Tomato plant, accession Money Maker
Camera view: bottom (45 deg); turntable rotation: 240 degrees
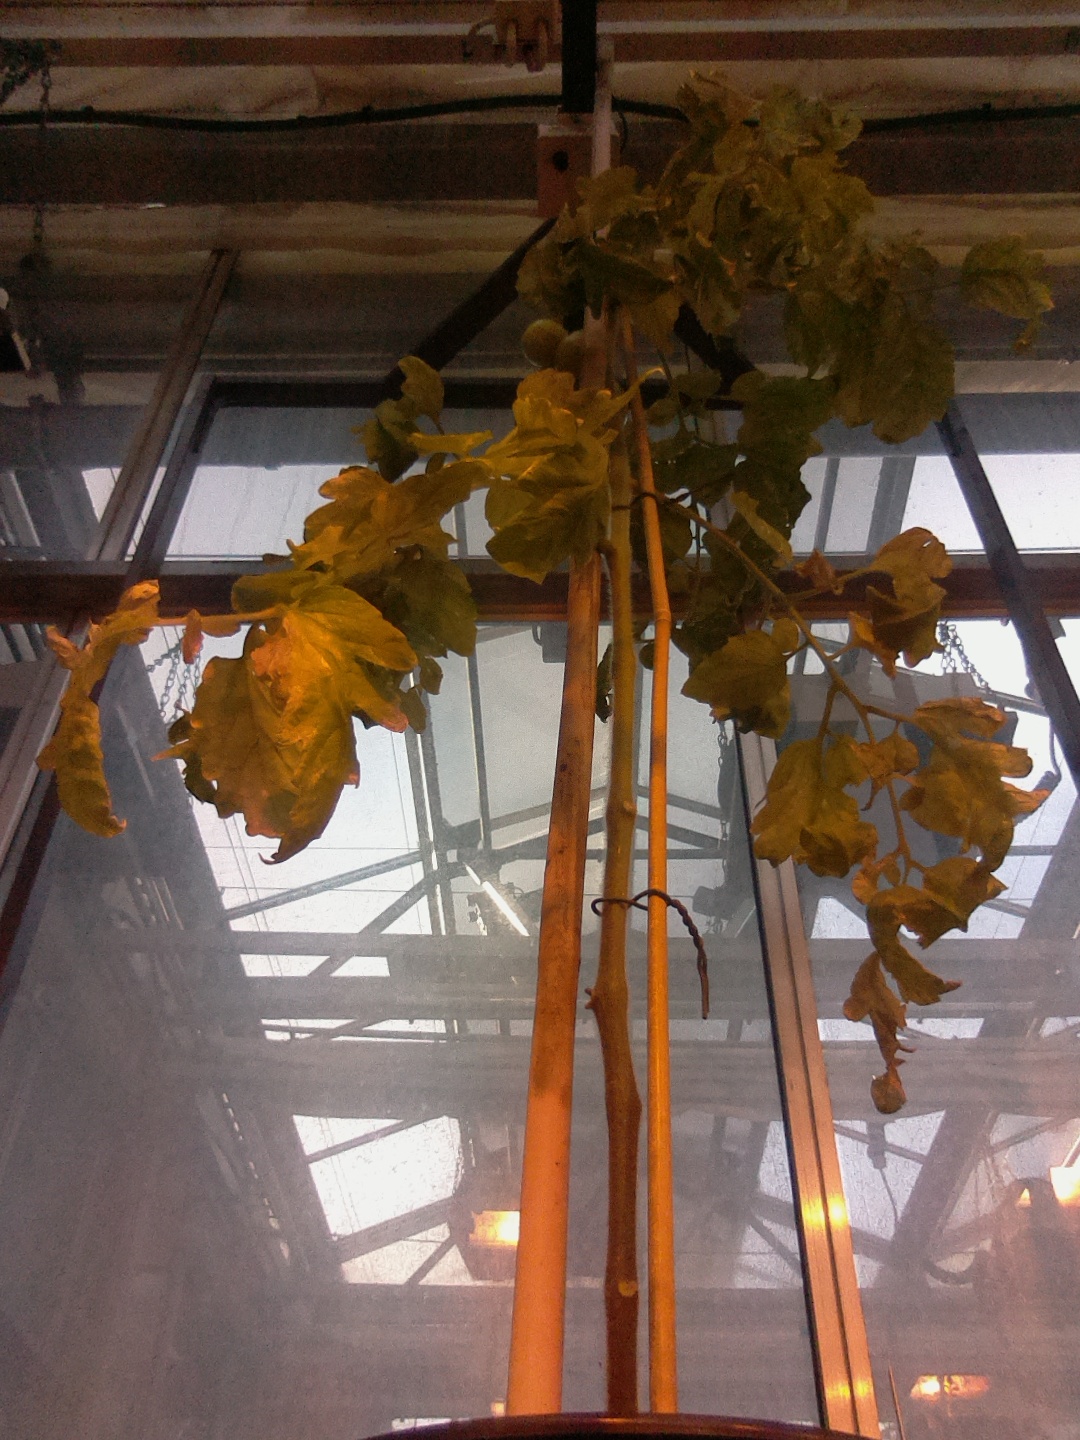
BBCH growth stage 79: 90% -100% of final fruit size